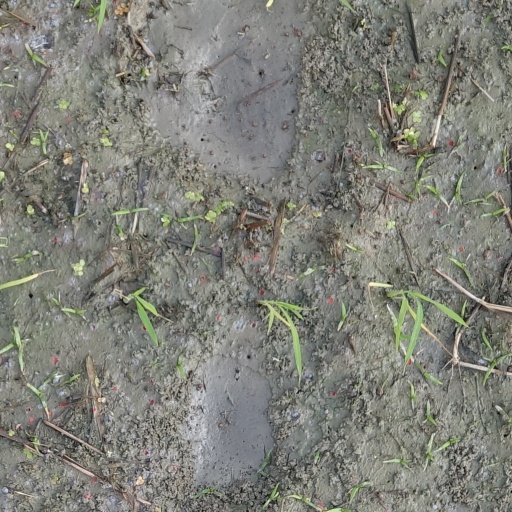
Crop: rice